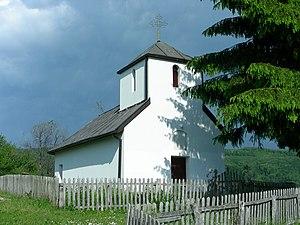
Bratljevo est un village de Serbie situé dans la municipalité d’Ivanjica, district de Moravica. Au recensement de 2011, il comptait 137 habitants.